Sixto Rodriguez

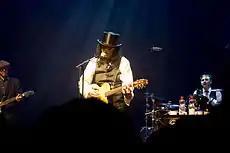
Rodriguez performing in Zürich, 24 March 2014

In 1998, Rodriguez's signature song, "Sugar Man", was covered by the South African rock band Just Jinjer (then spelled "Just Jinger") and, later, by the Scottish singer-songwriter Paolo Nutini. In 2002, it was used by disc-jockey David Holmes to open his mix album, "Come Get It I Got It", gaining Rodriguez more international airplay. "Sugar Man" had previously gained even more fame by having been sampled in the song "You're Da Man" in rapper Nas's 2001 album "Stillmatic".